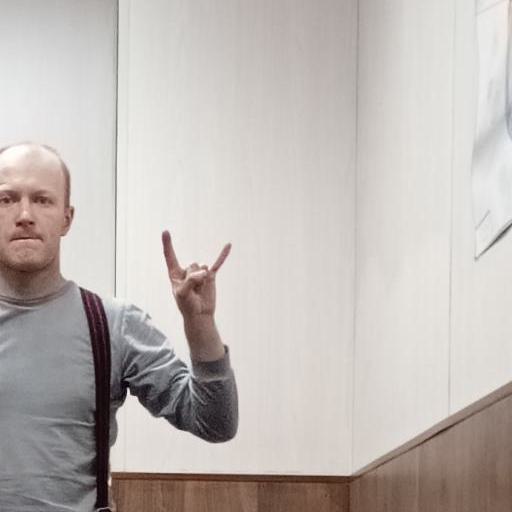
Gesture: rock